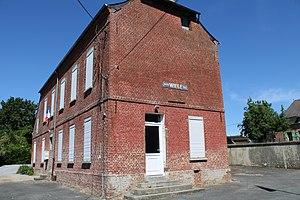
La mairie
Wiège-Faty est une commune française située dans le département de l'Aisne, en région Hauts-de-France.